Dia Evtimova

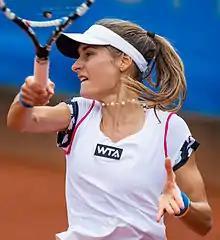
At the Nürnberger Versicherungscup, 2014

Dia Evtimova (born 30 April 1987) is a Bulgarian tennis player. She reached a career-high WTA singles ranking of world No. 145 on 31 October 2011 and a doubles ranking of No. 228 on 23 June 2014.